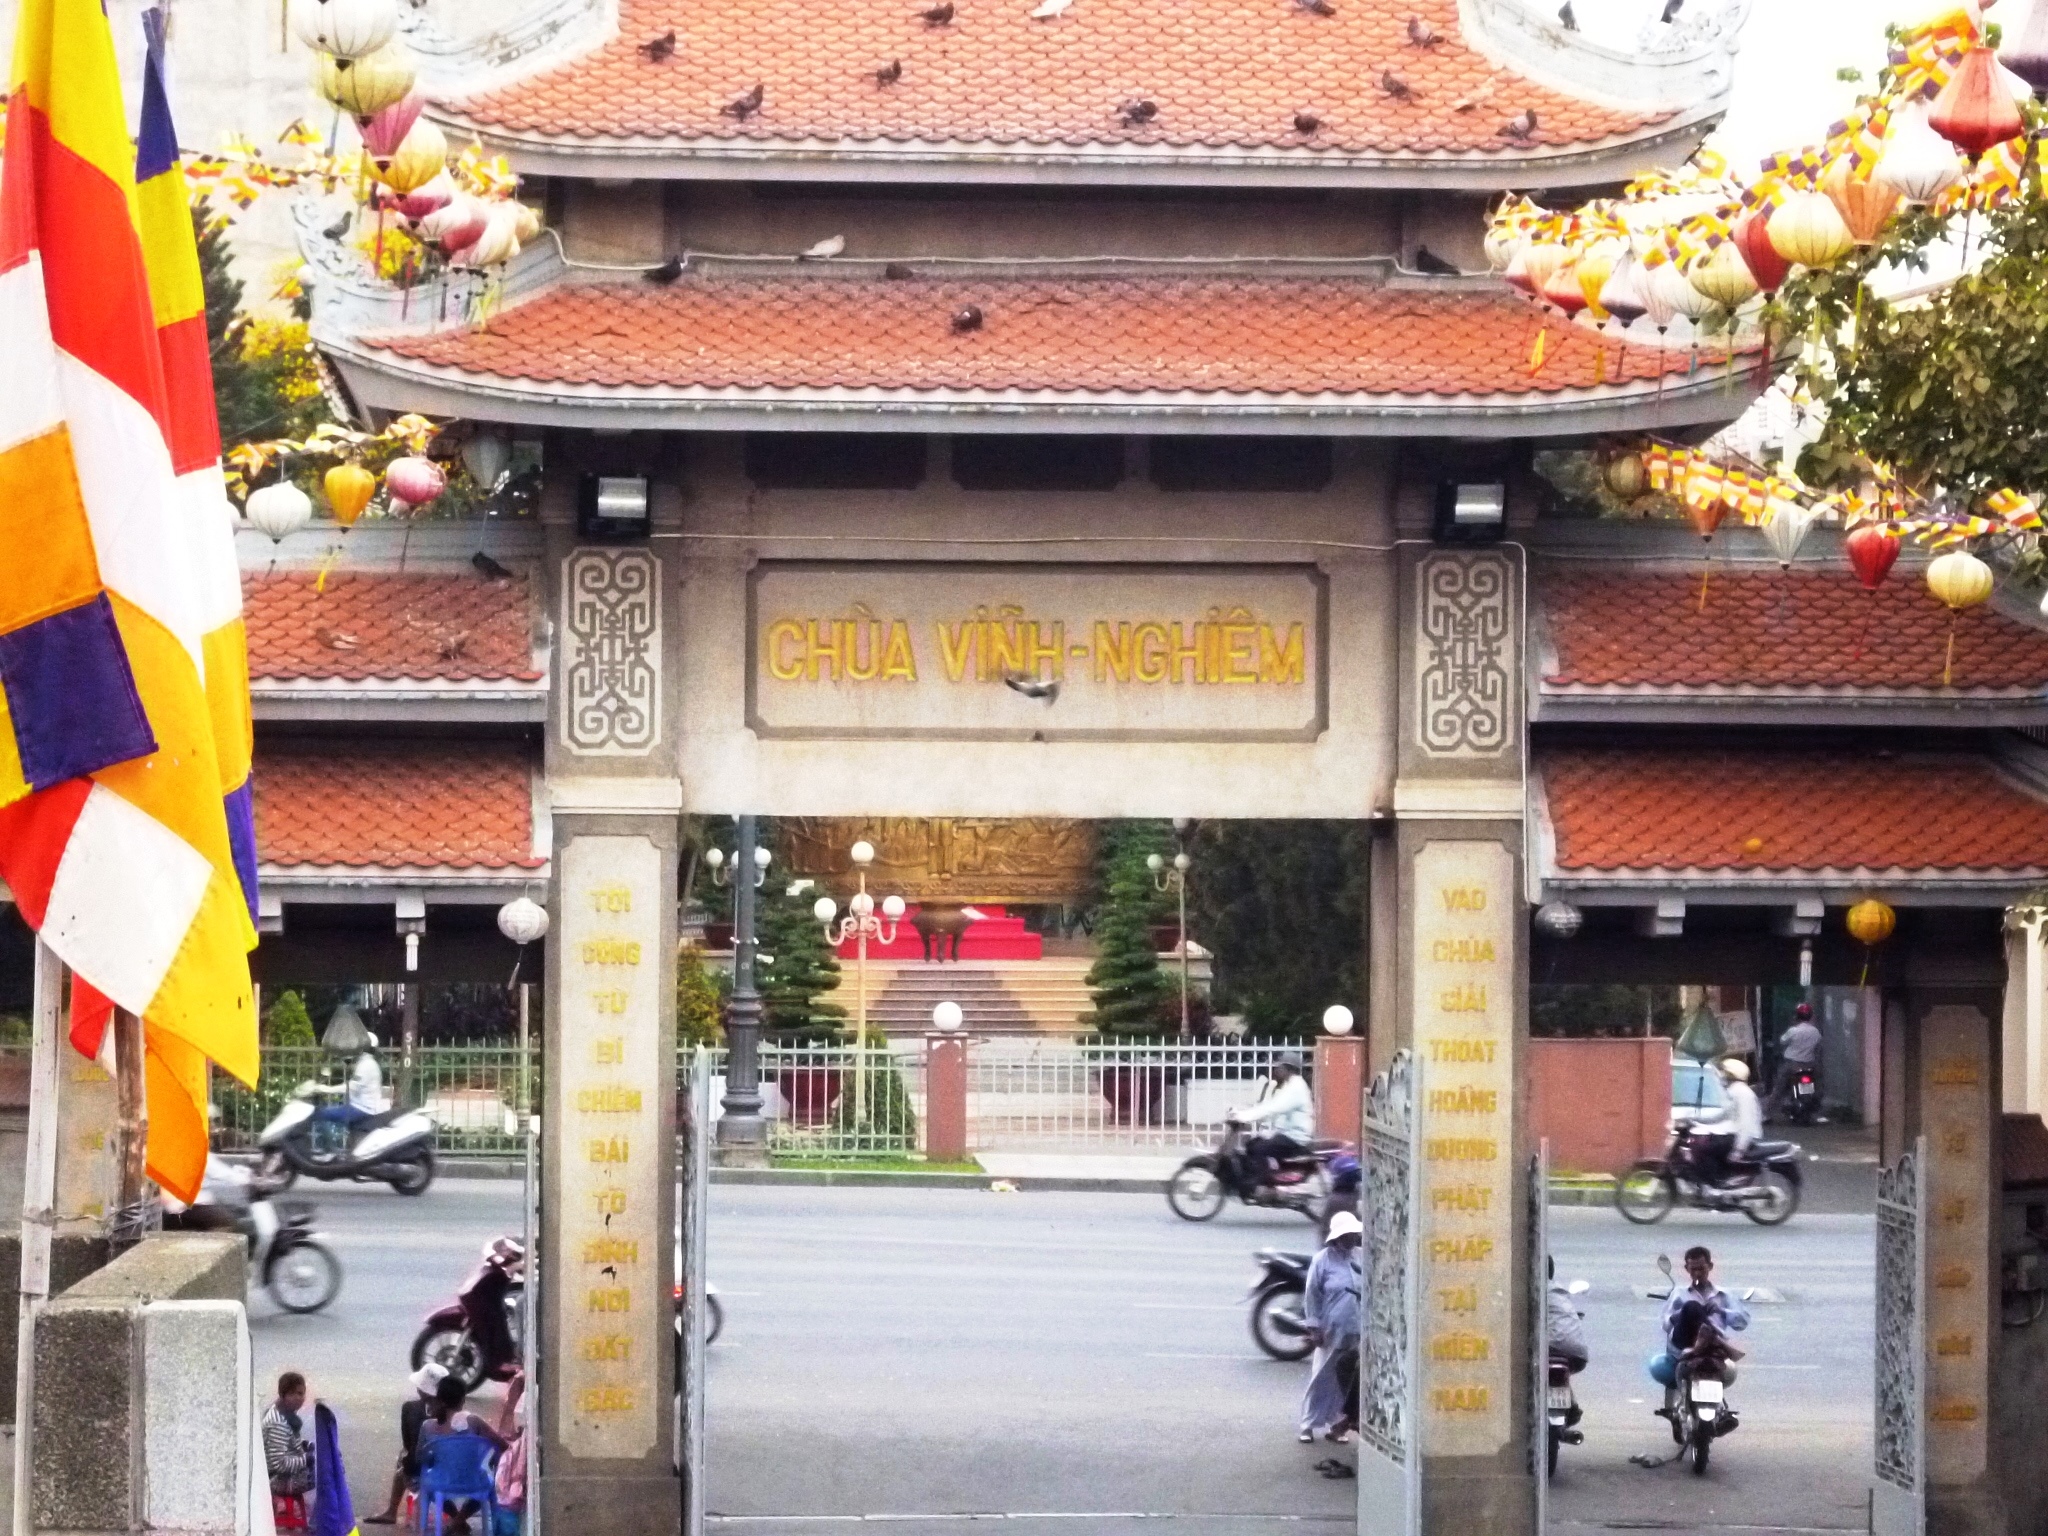
user: text: Tên ngôi chùa được ghi trên cổng chính là gì?
assistant: text: Chùa Vĩnh Nghiêm.

user: text: Dựa vào các vật trang trí như đèn lồng và lá cờ ngũ sắc, đây là một địa điểm thờ tự thuộc tôn giáo nào?
assistant: text: Phật giáo.

user: text: Dựa vào chữ viết trên cổng và quy mô công trình, Chùa Vĩnh Nghiêm đóng vai trò gì trong bối cảnh tôn giáo của miền Nam Việt Nam?
assistant: text: Chùa Vĩnh Nghiêm là một trung tâm quan trọng để hoằng dương Phật pháp tại miền Nam Việt Nam.